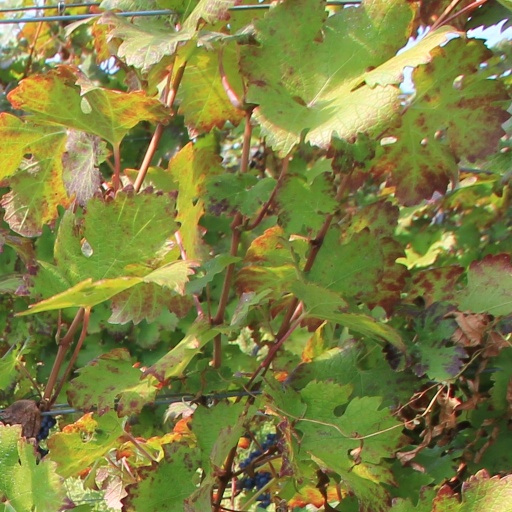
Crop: grape